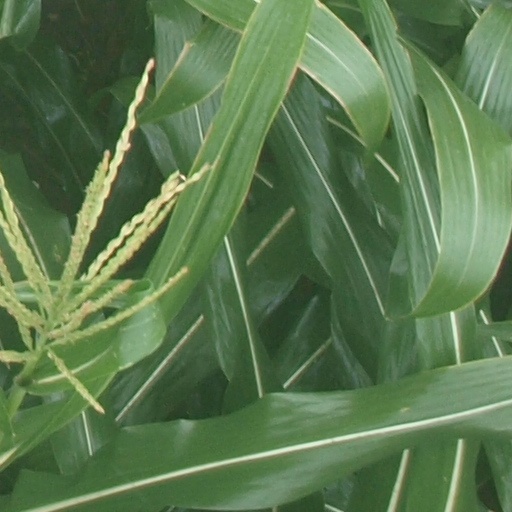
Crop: maize; corn